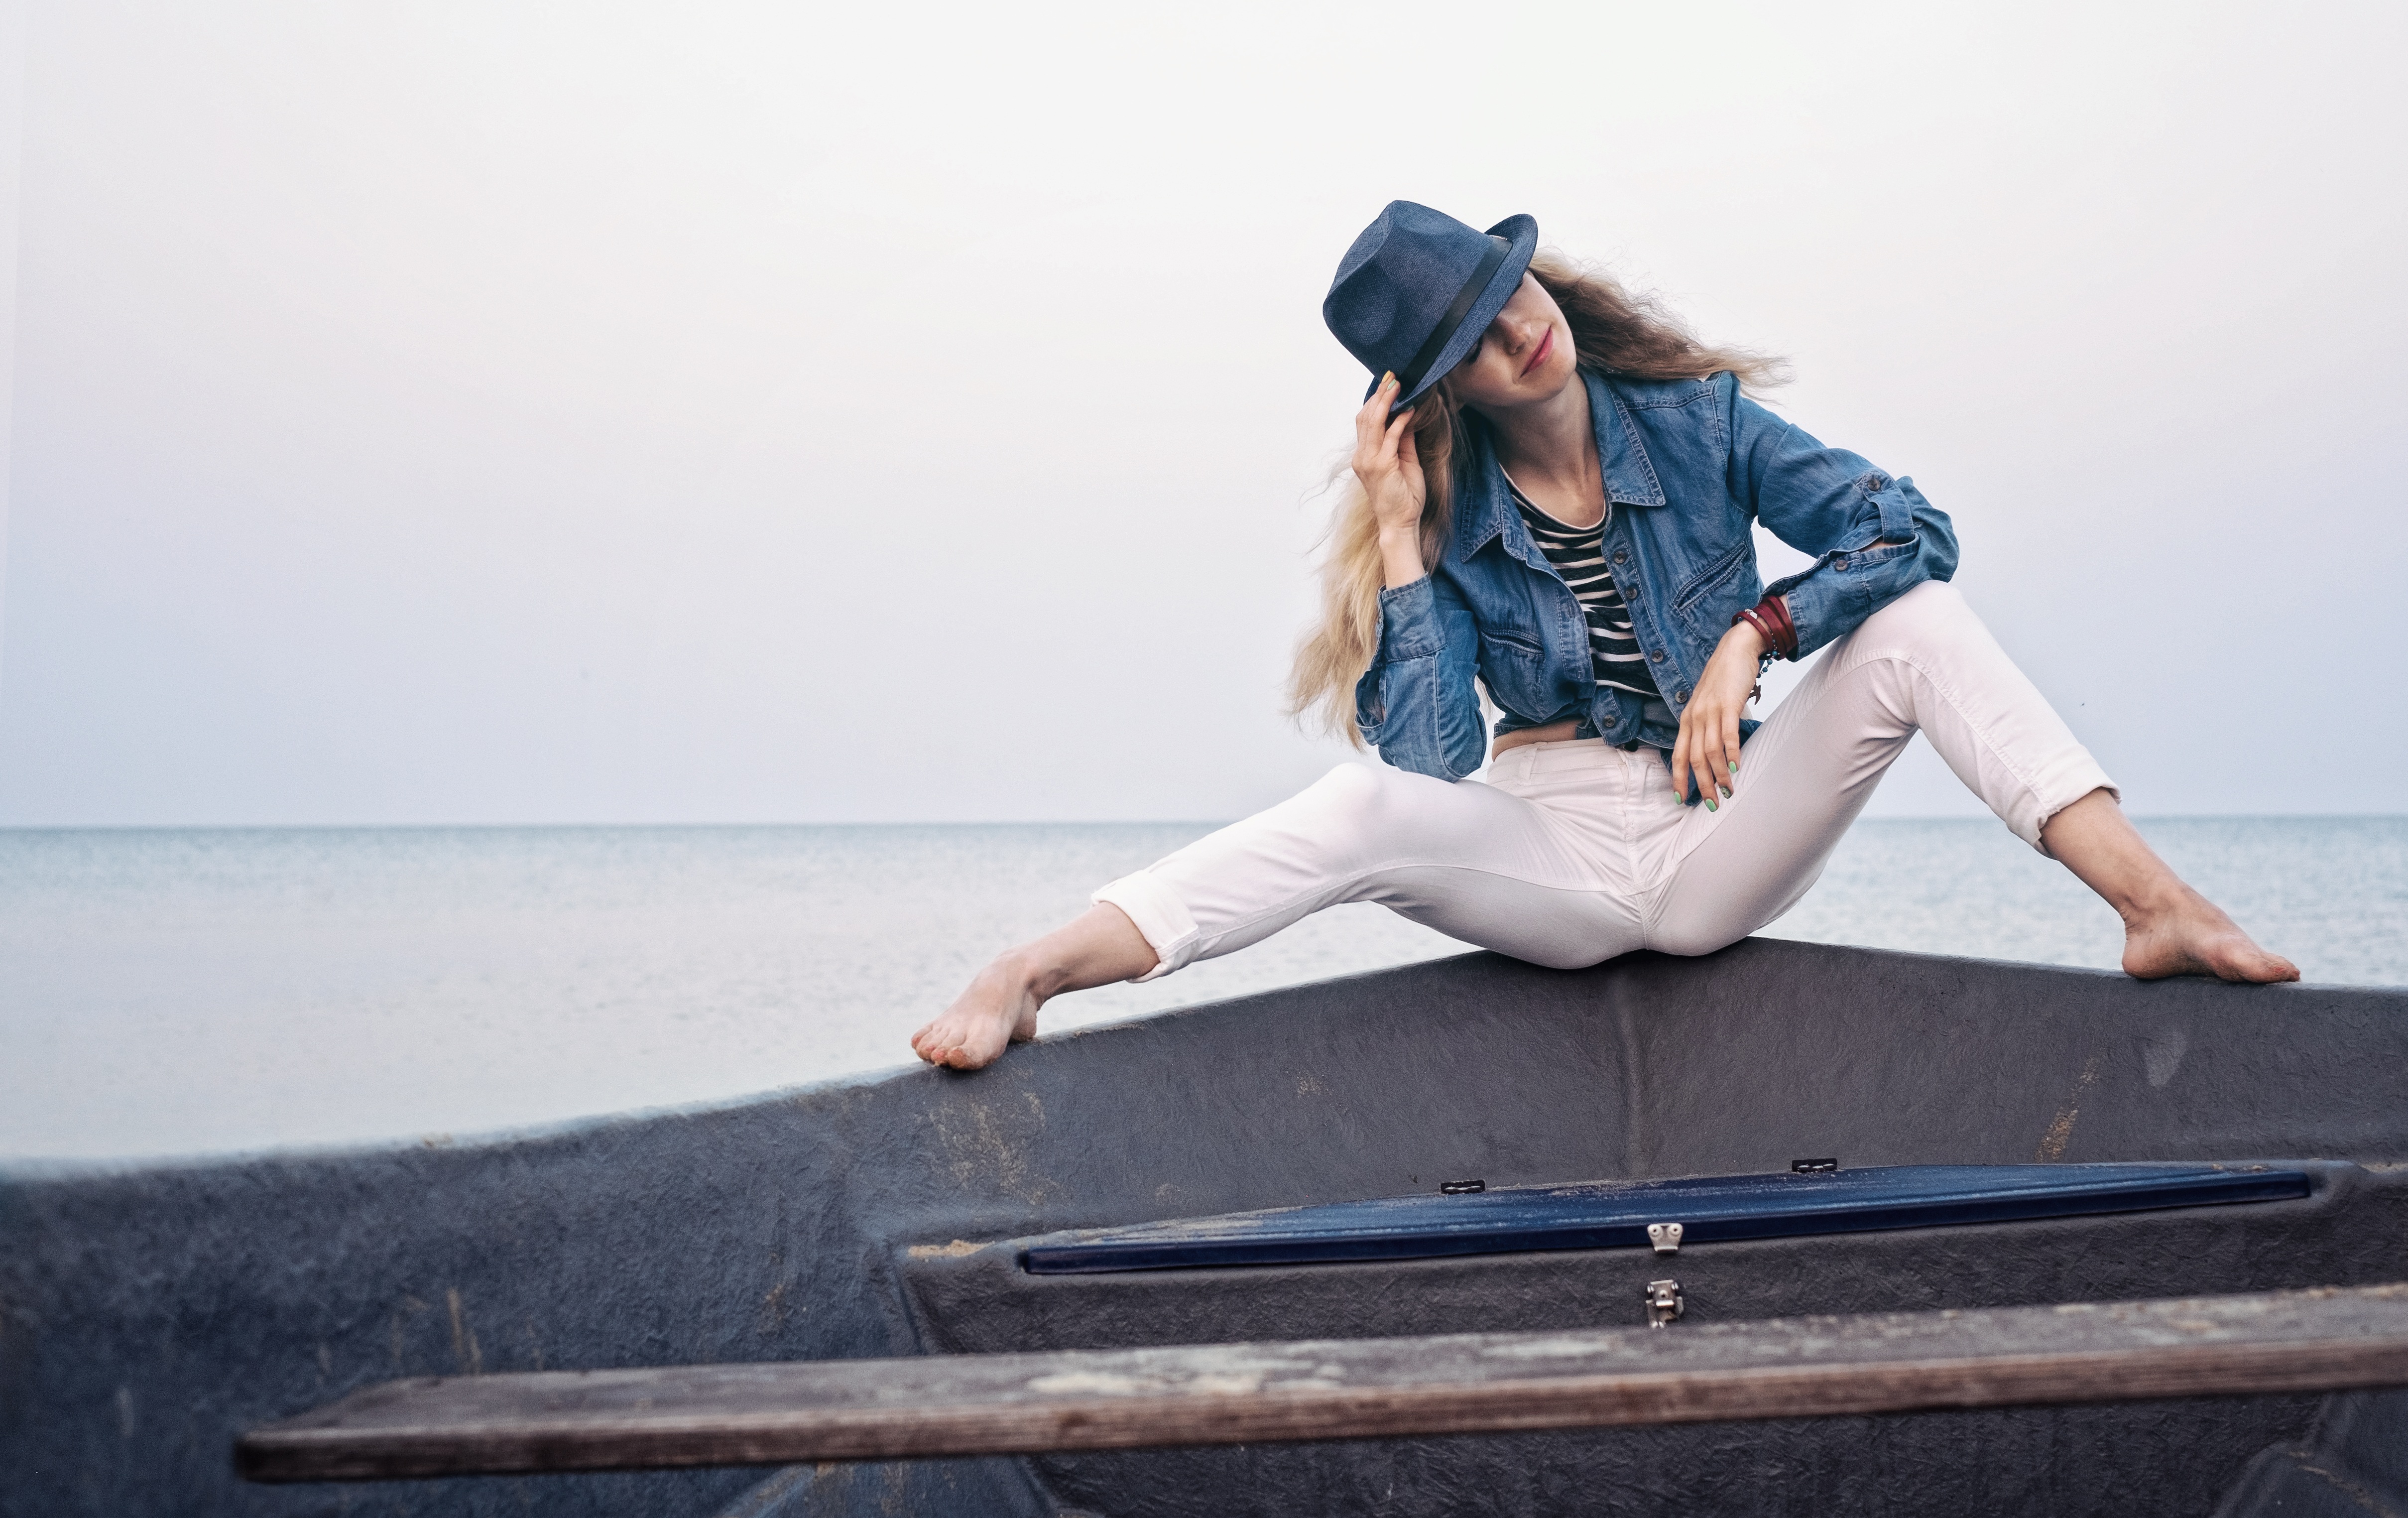
sea, horizon, sky, girl, boat, photography, wind, summer, leg, tranquility, model, spring, sitting, calm, hat, fashion, blue, clothing, silence, leisure, one, dress, happiness, photograph, beauty, privacy, bliss, photo shoot, the lone, human positions